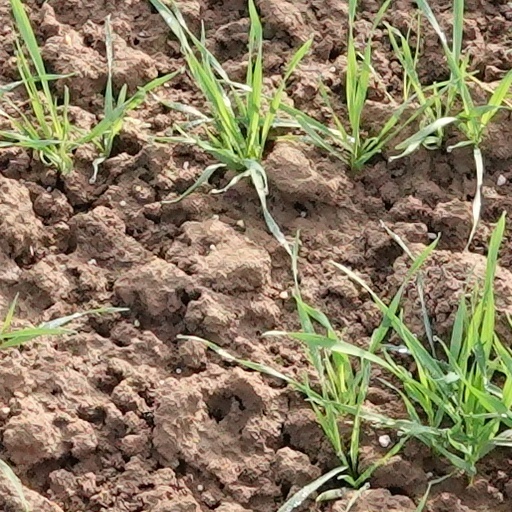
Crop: wheat